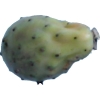
Label: cactus_fruit_green